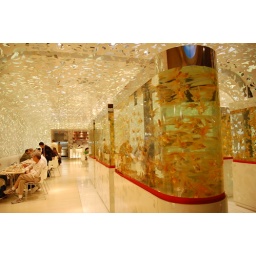
Of course Vegas restaurants don't mess around with painting fake fish on the wall